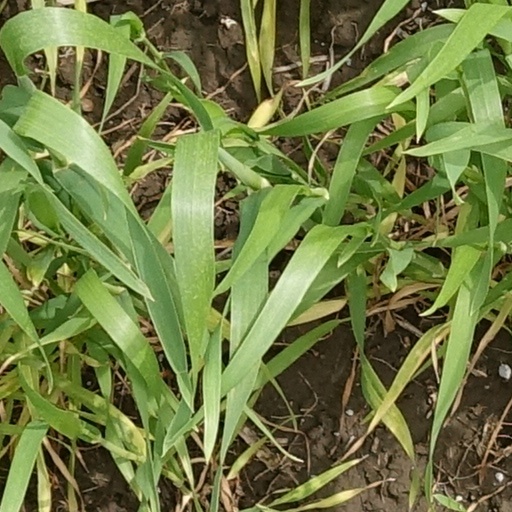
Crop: wheat